Hockley Highlands Inn

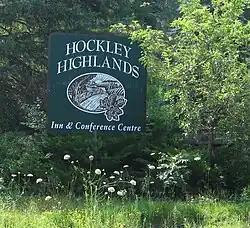

The Hockley Highlands Inn and Conference Centre, on the East side of 3rd Line Road, Mono, Ontario, south of Dufferin County Road 7 (Hockley Road), opposite the Hockley Valley Resort, is a hotel and conference centre with 5 main buildings on of forested land sloping towards the Hockley Valley. It has been closed to the public since May 2007.